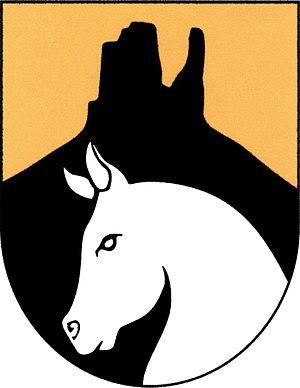
Hřebečníky est une commune du district de Rakovník, dans la région de Bohême-Centrale, en Tchéquie. Sa population s'élevait à 245 habitants en 2020.